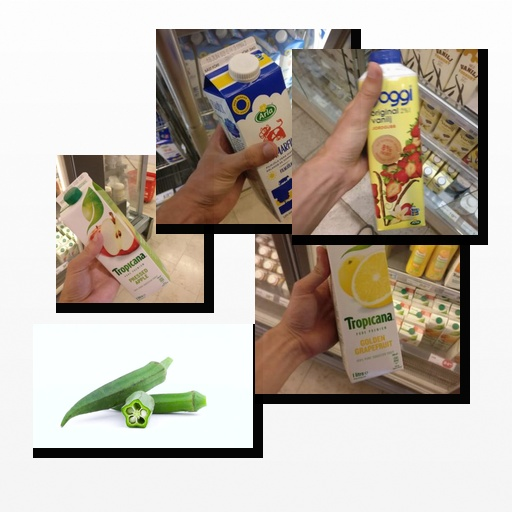
Food items: okra, strawberry_yoghurt, sour_milk, apple_juice, golden_grapefruit_juice